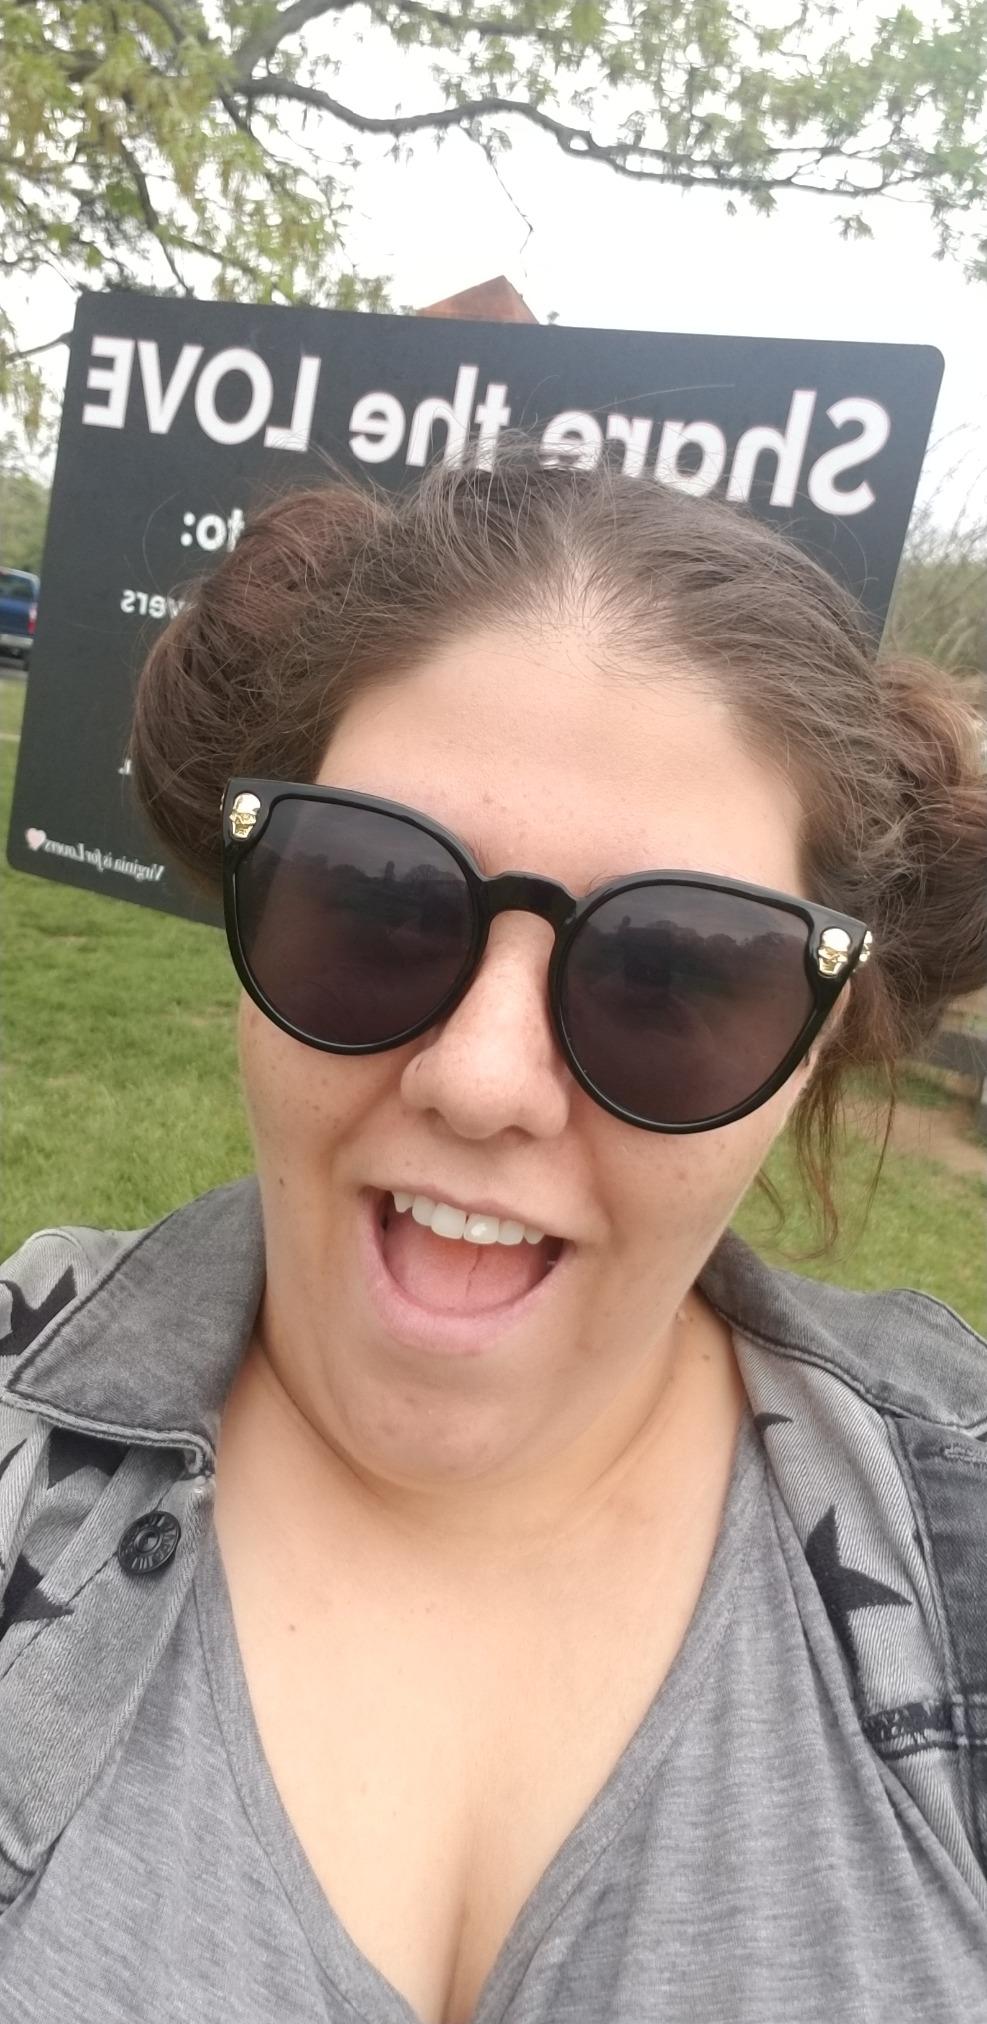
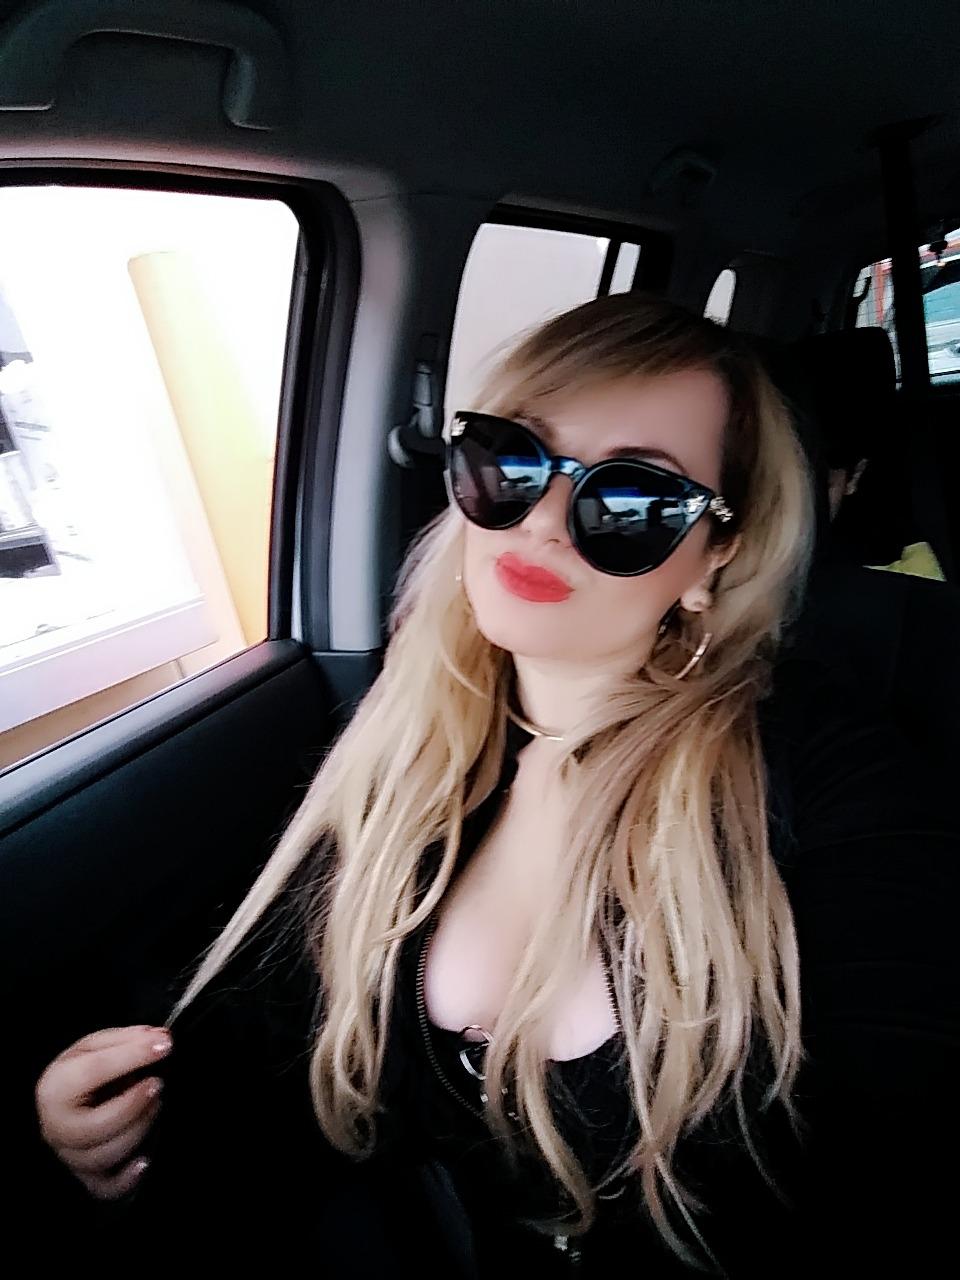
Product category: accessories_sunglasses
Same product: yes